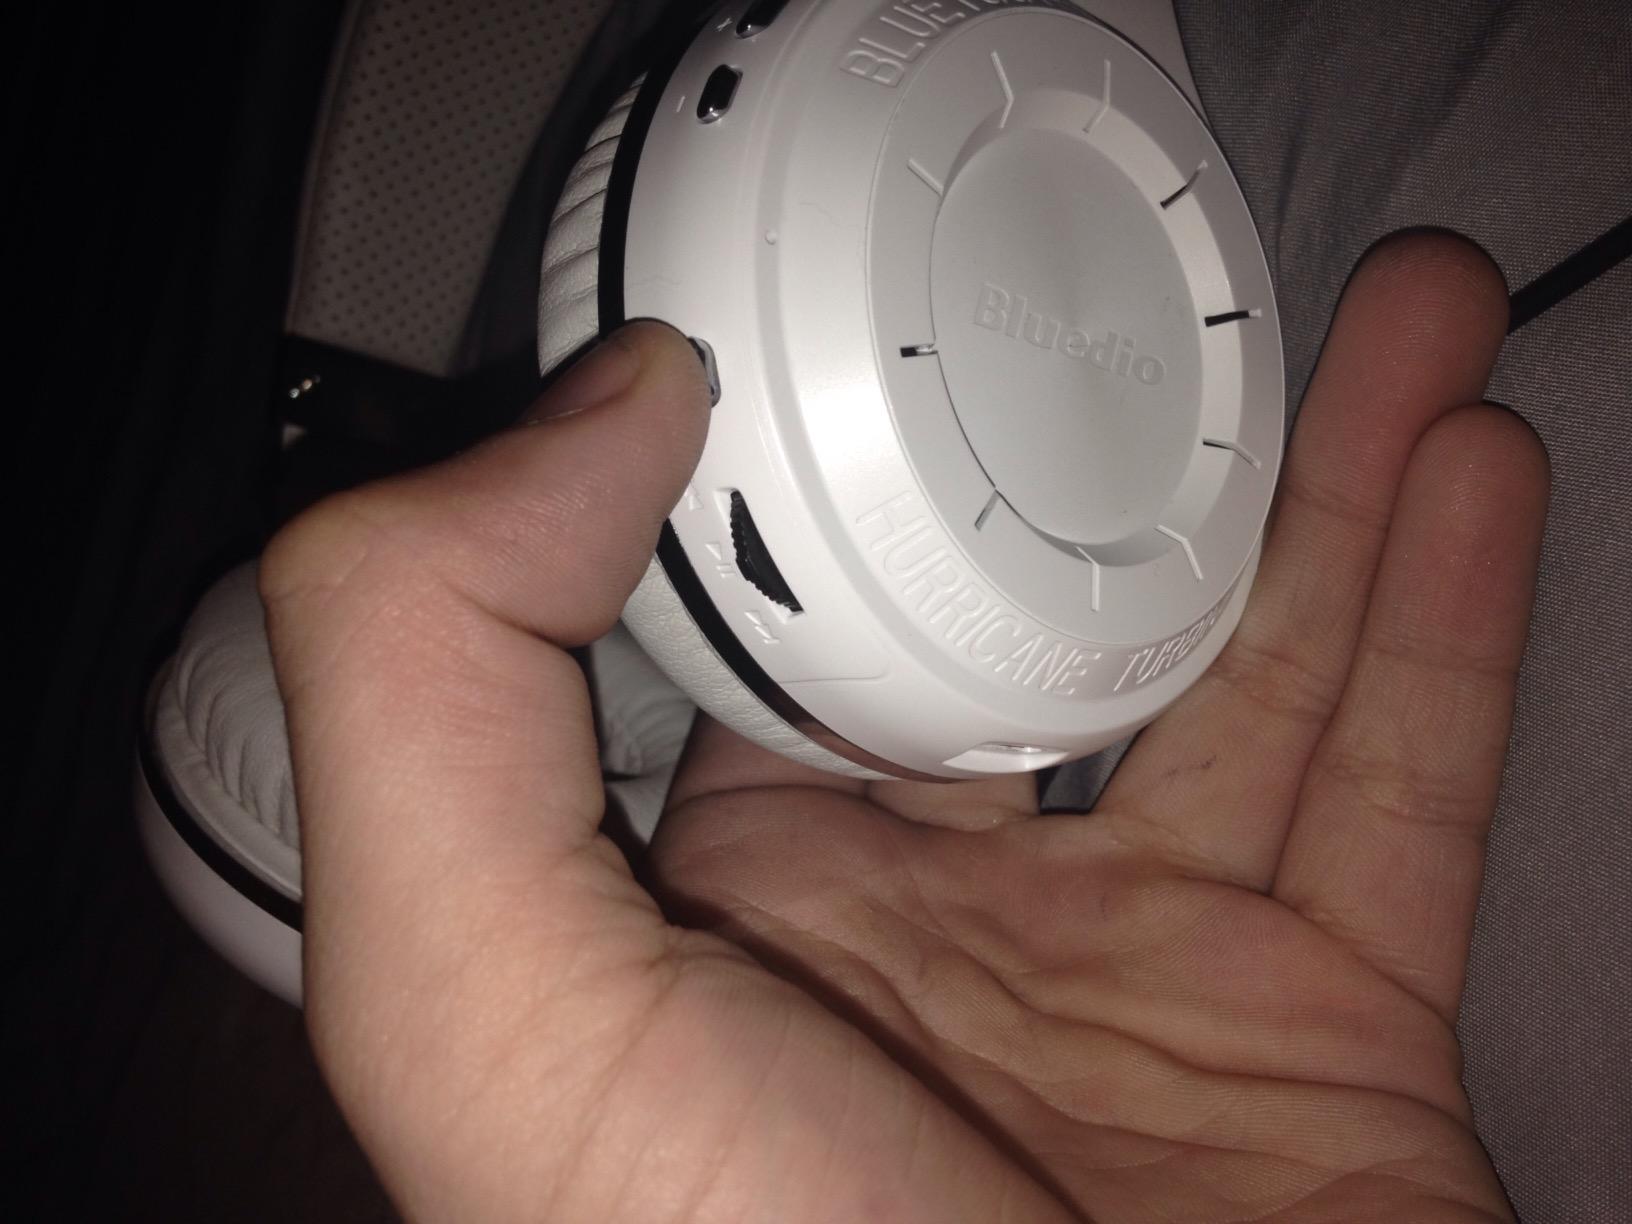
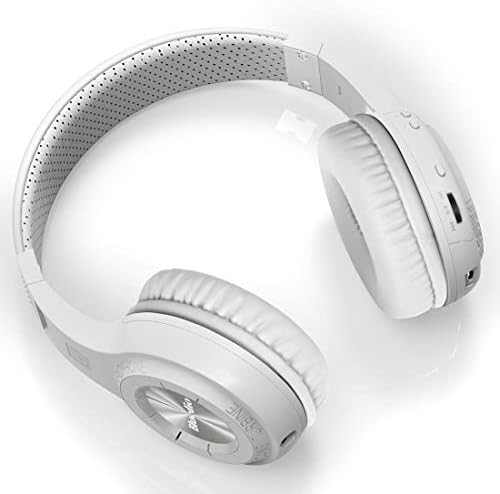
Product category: headphones
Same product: yes